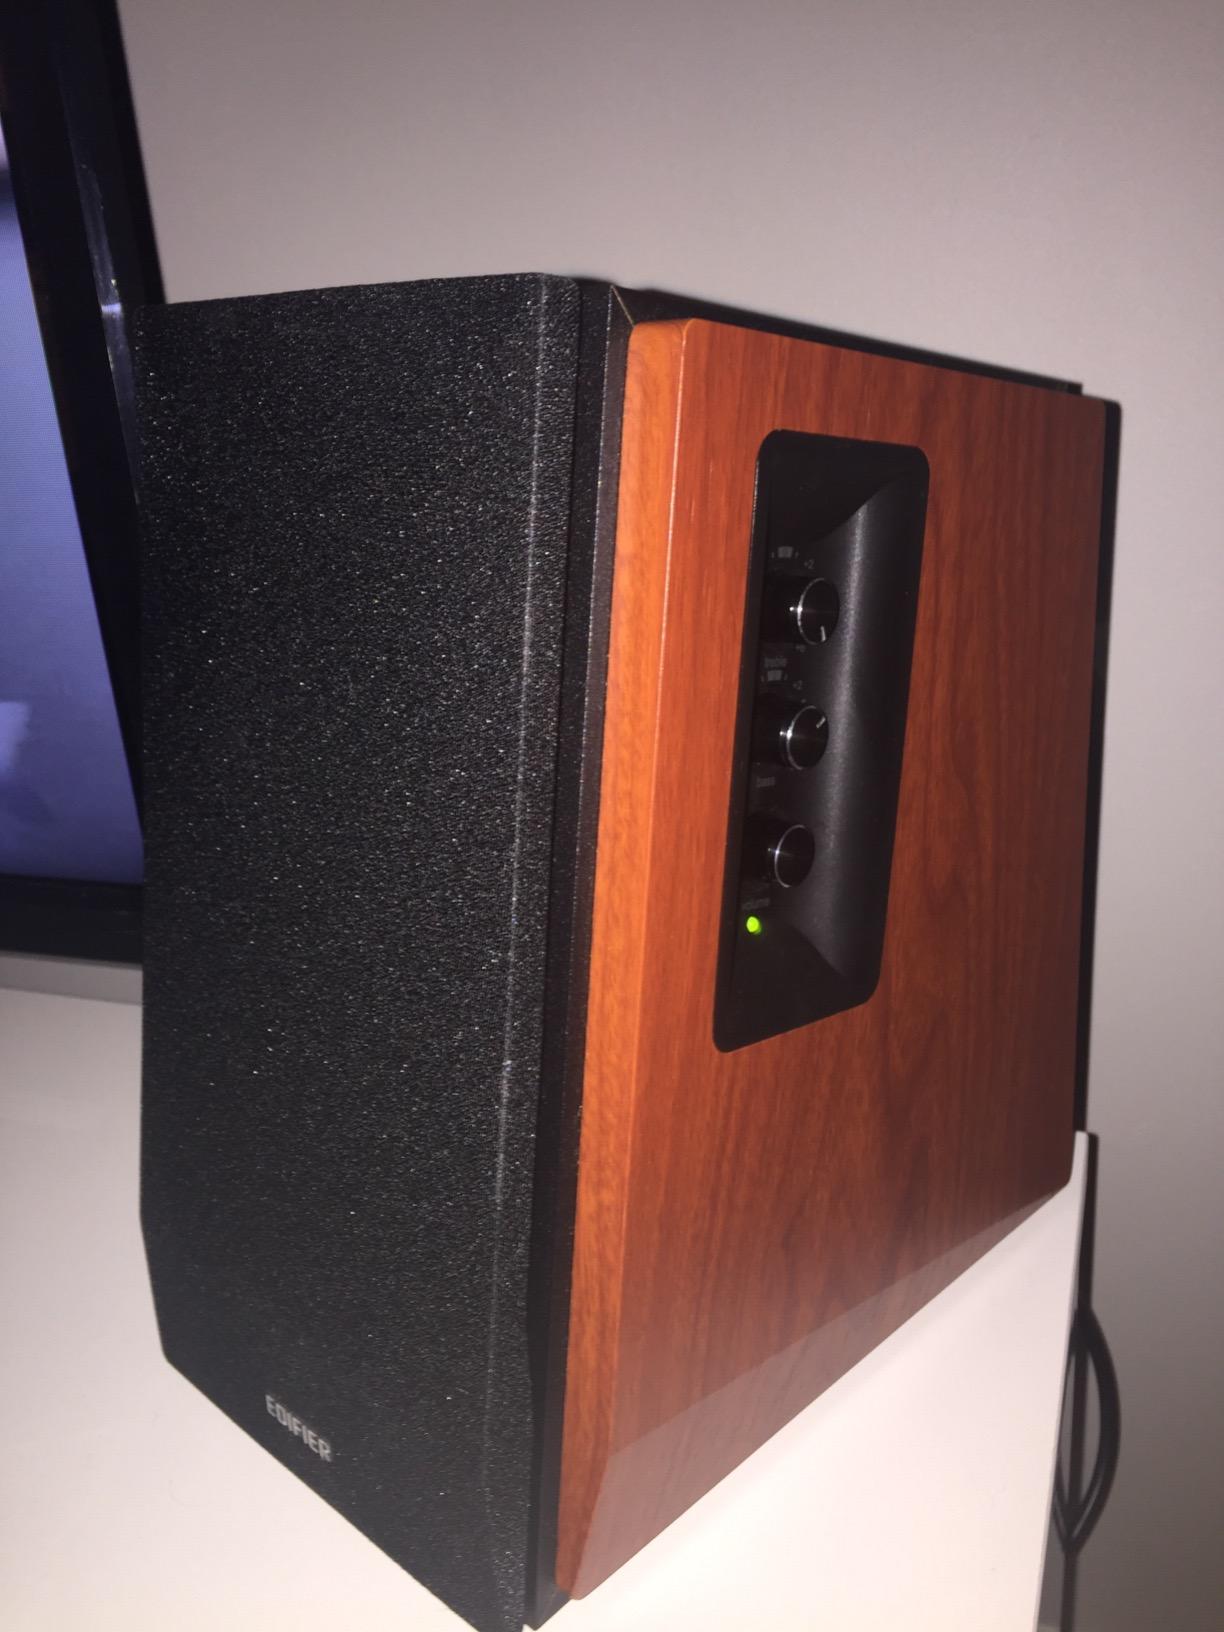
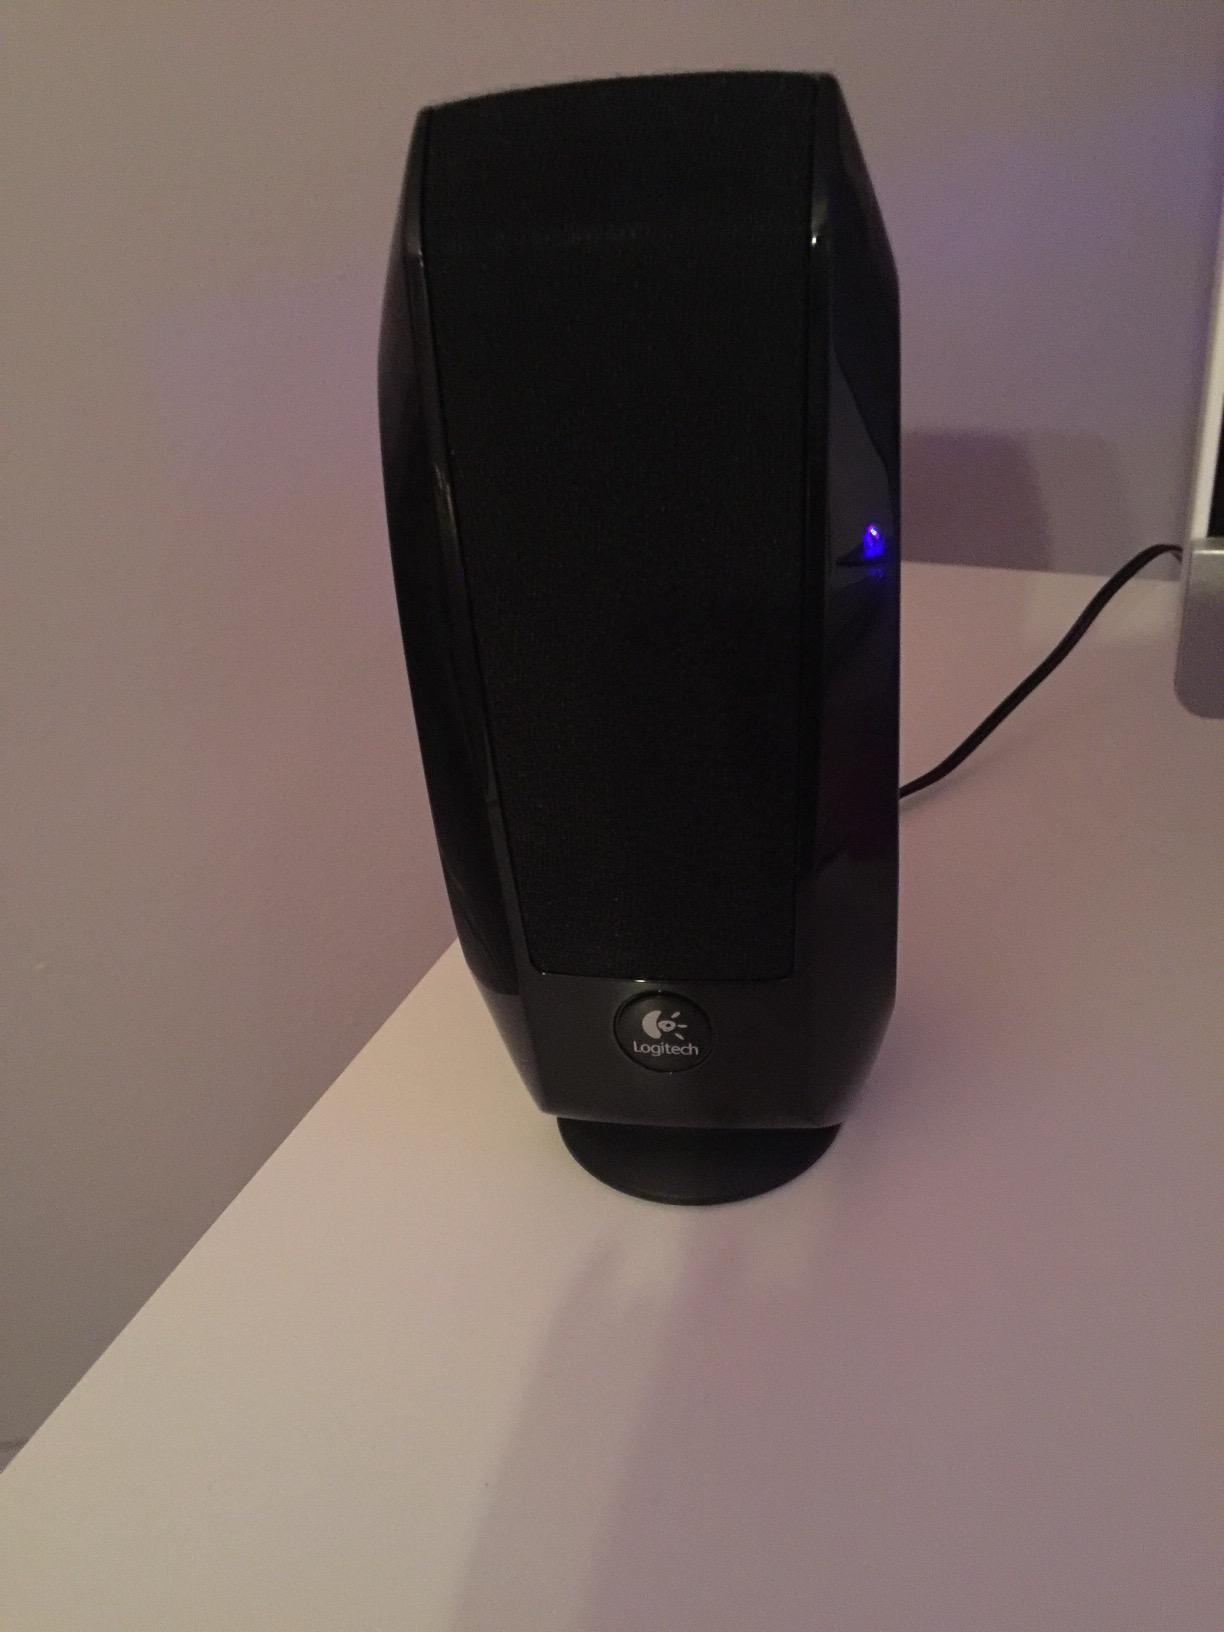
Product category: speaker
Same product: no